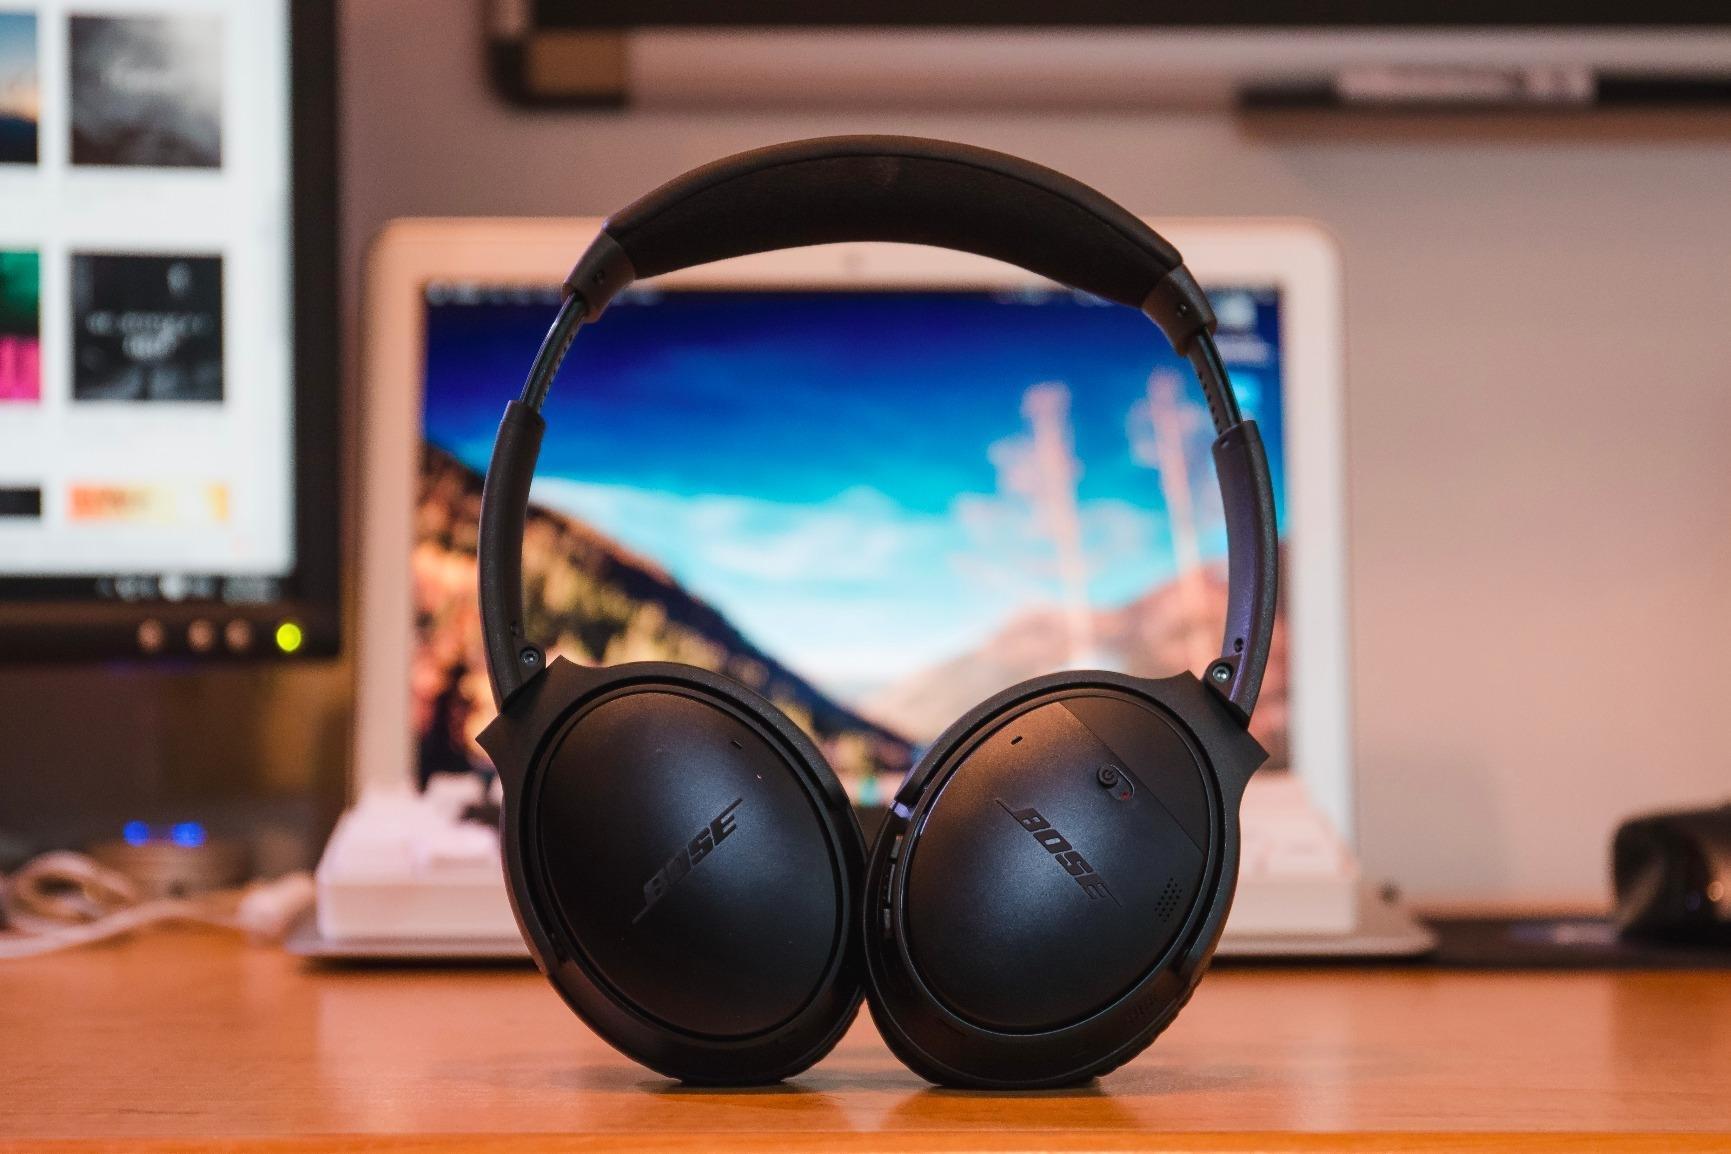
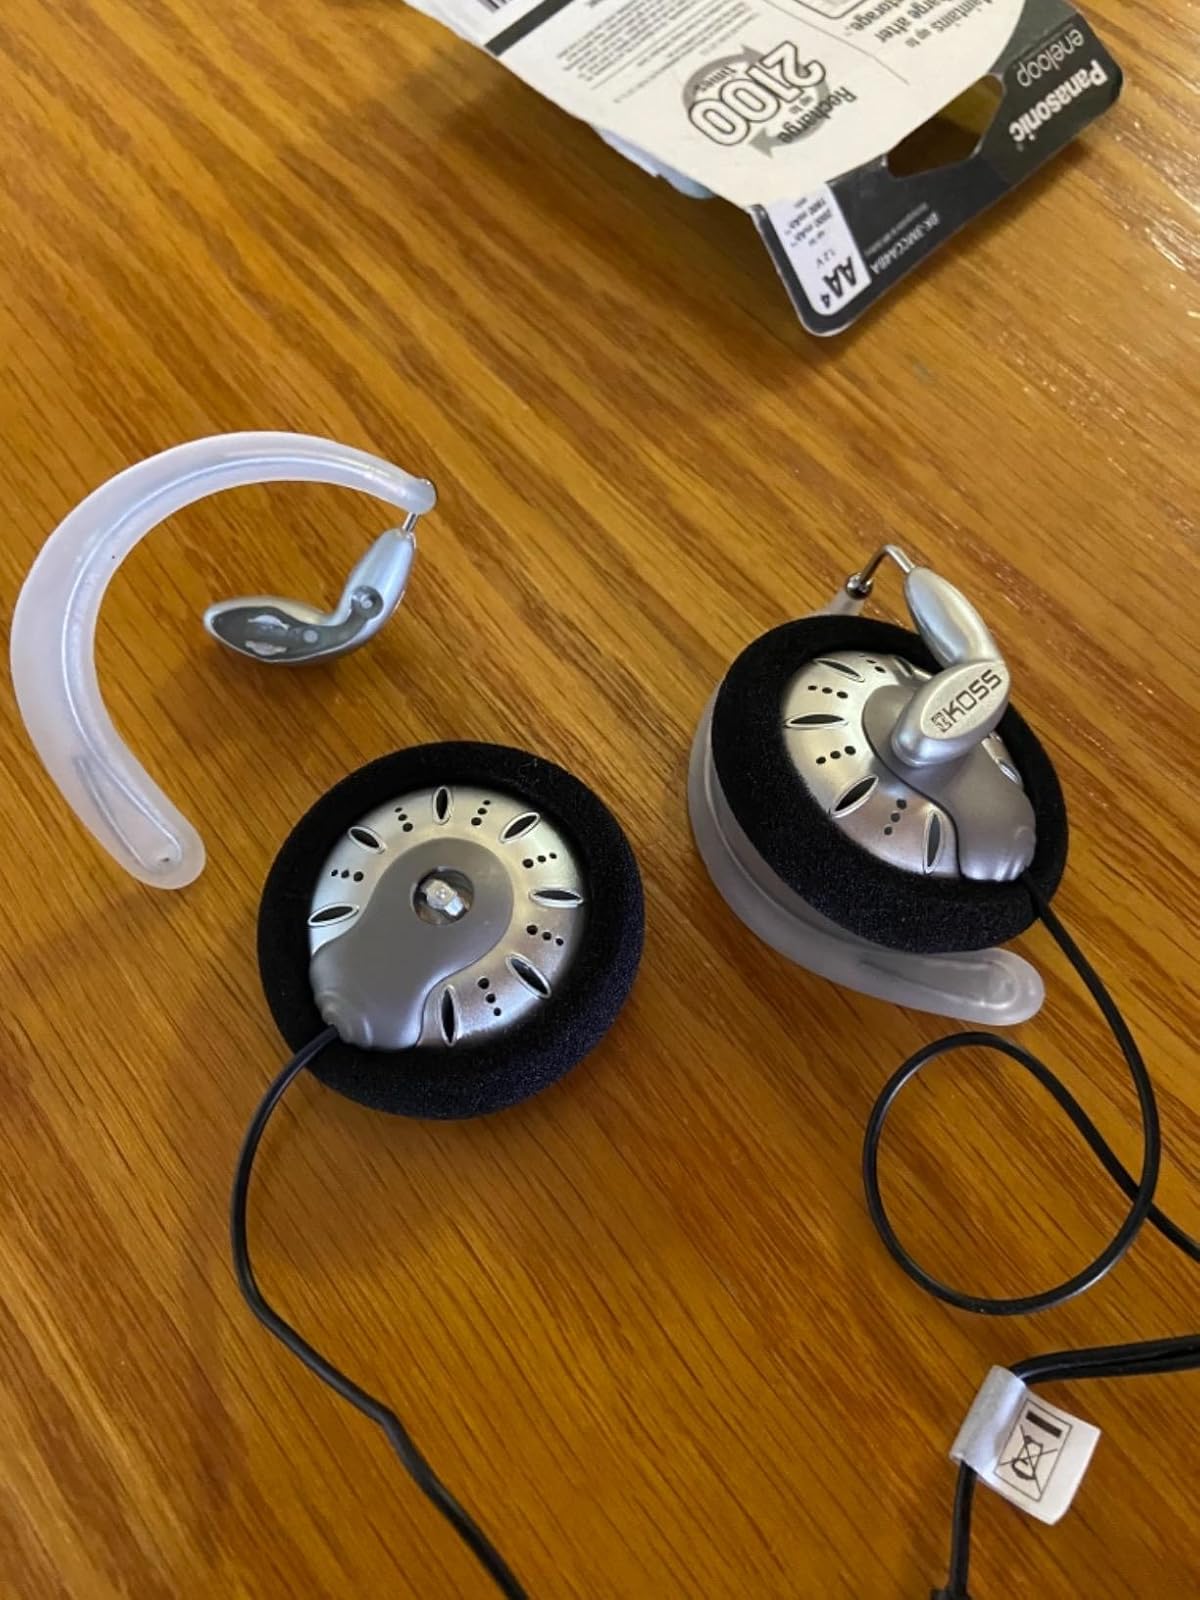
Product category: headphones
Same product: no